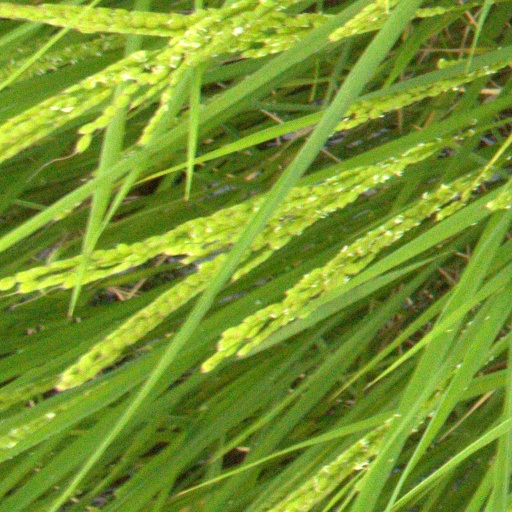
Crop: rice